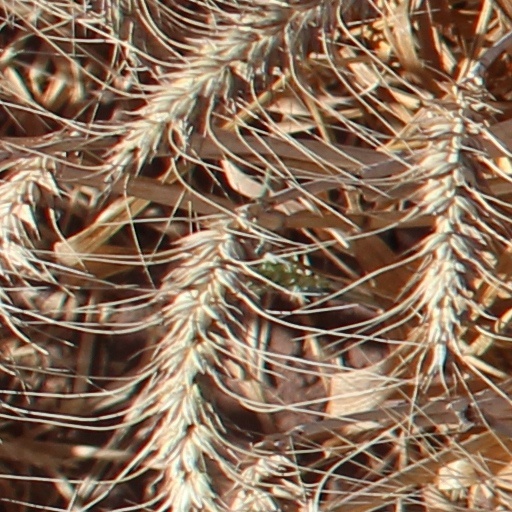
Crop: wheat